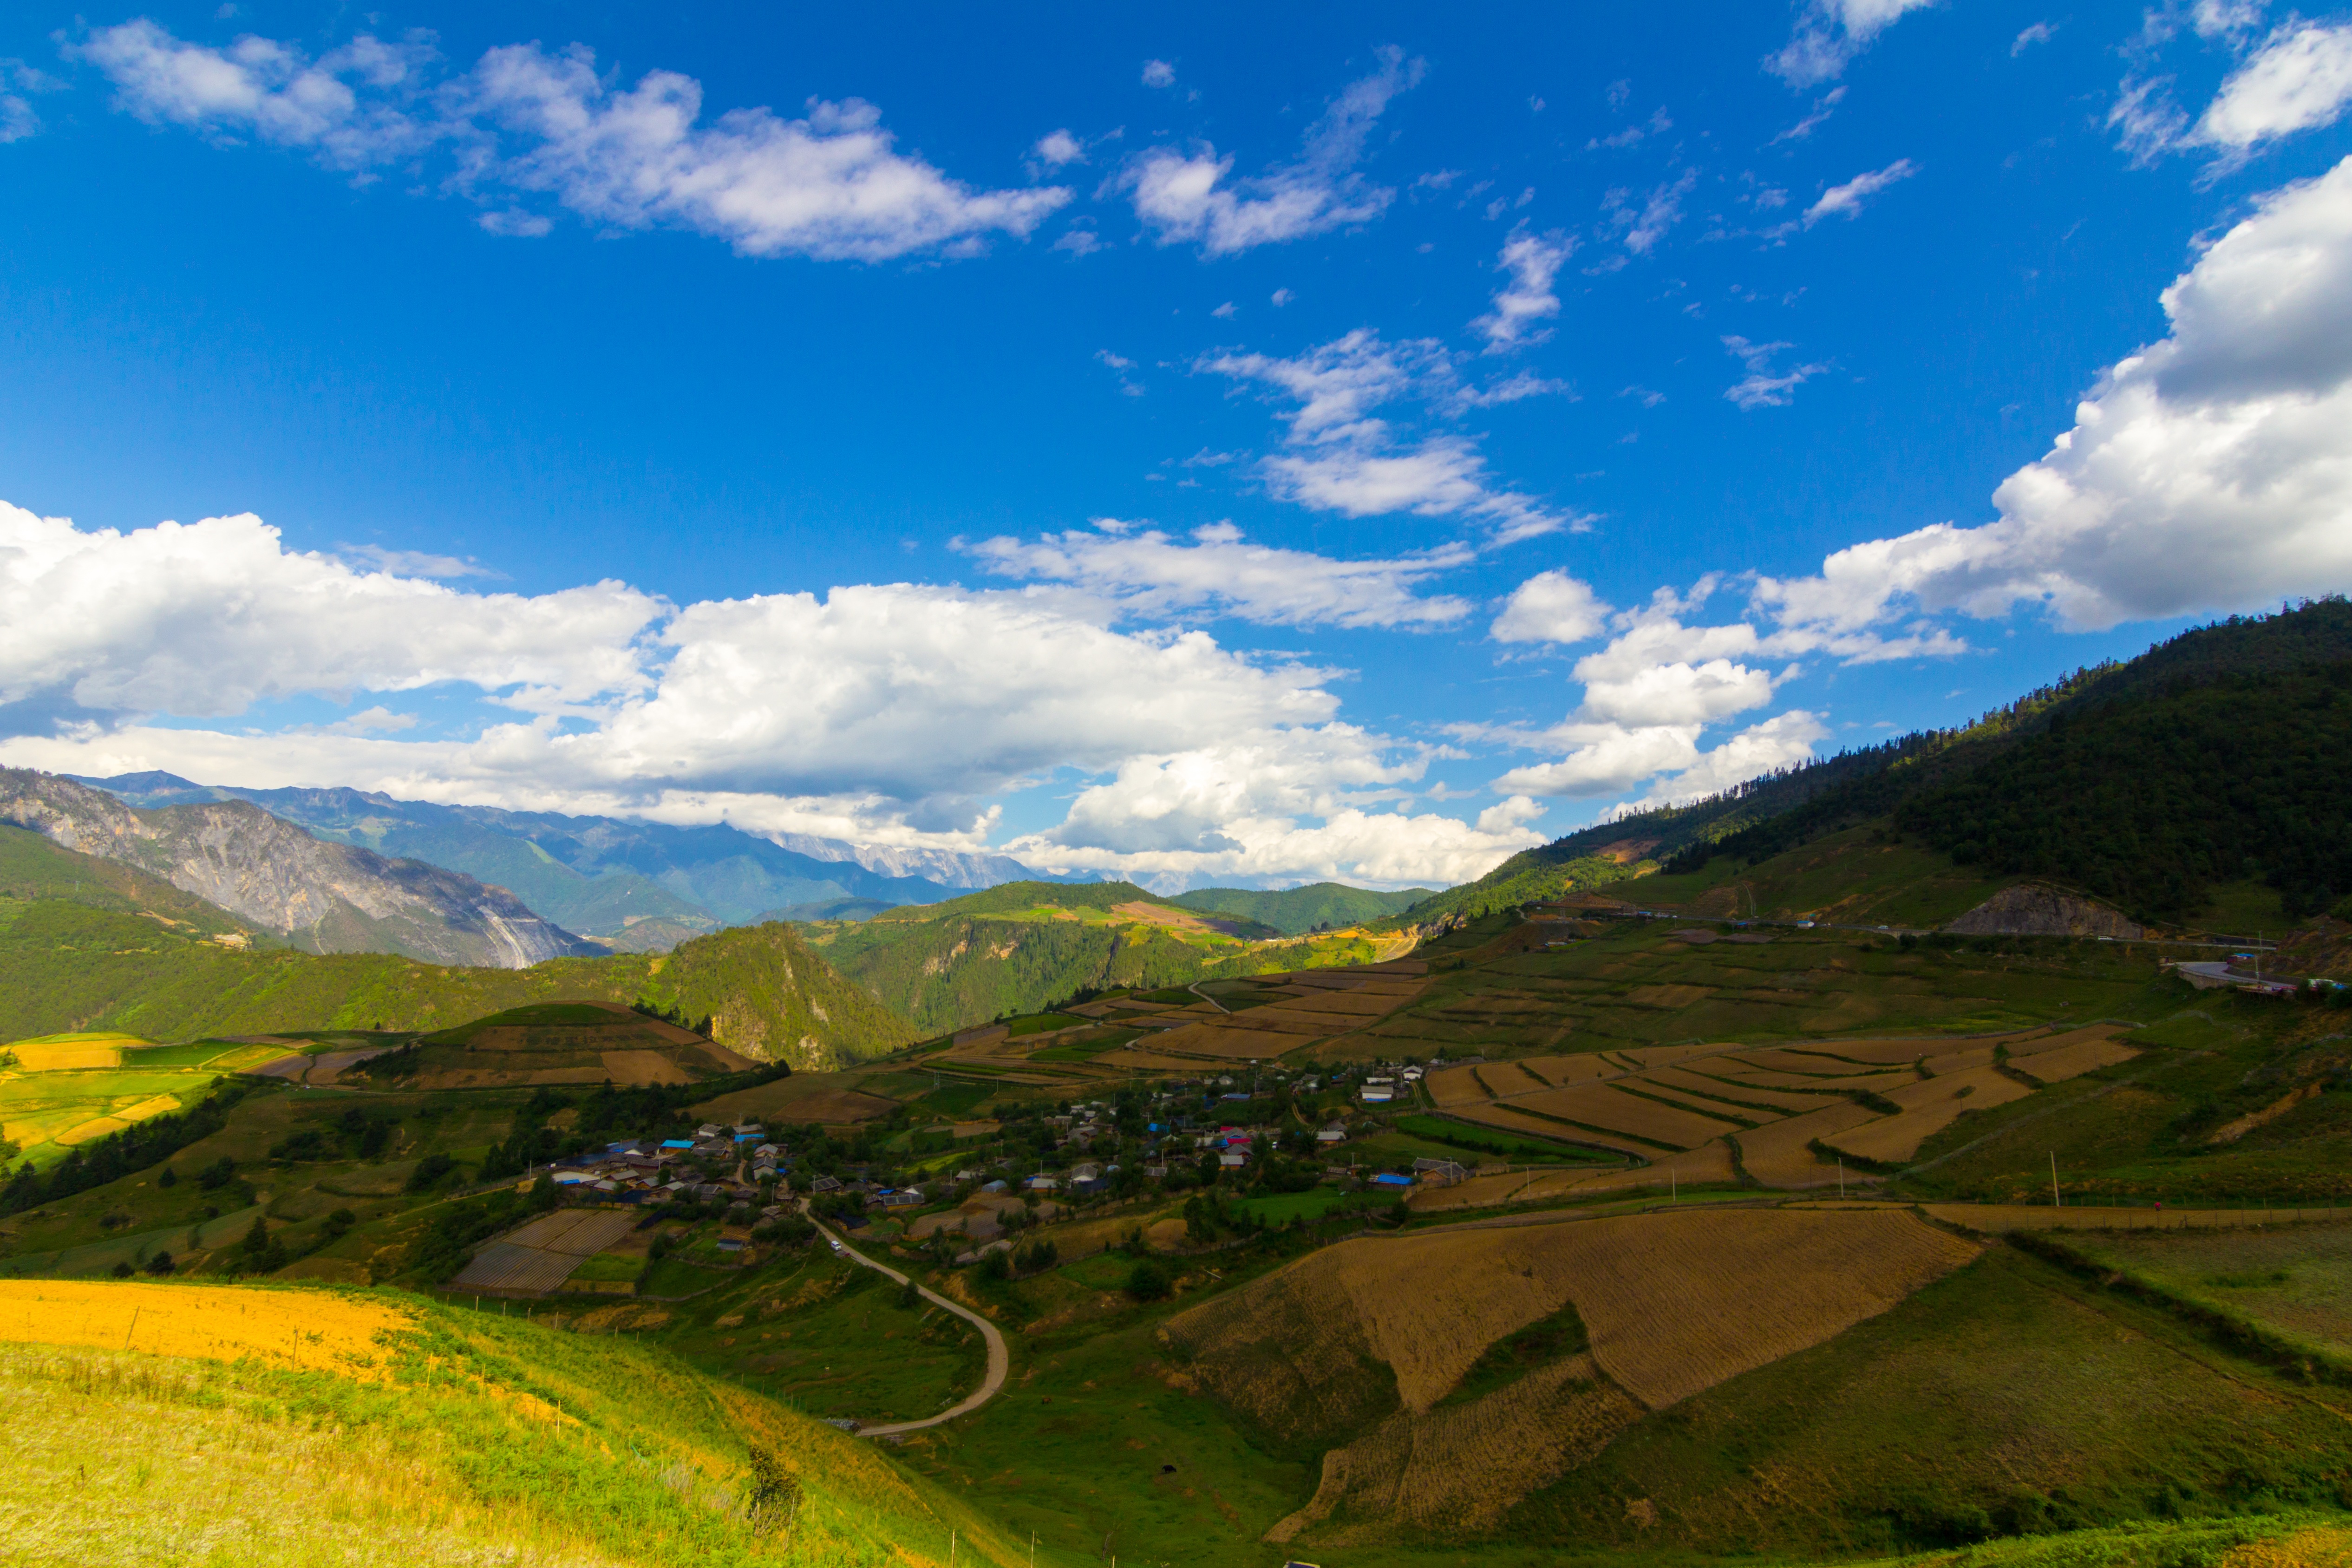
landscape, mountain, cloud, sky, field, meadow, prairie, hill, valley, mountain range, panorama, pasture, agriculture, highland, ridge, plain, alps, grassland, plateau, fell, loch, rural area, landform, mountain pass, geographical feature, mountainous landforms